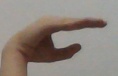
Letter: jeem